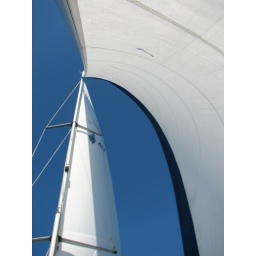
Sailing under blue sky